Nyenschantz

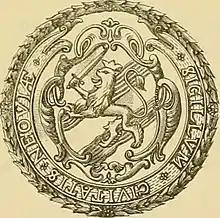
Drawing of the seal of Nyenskans by Carl von Bonsdorff from 1891.

The Ingrian War was triggered in 1610 as the new stability of Russia led to increased resistance to Polish occupation and Swedish influence in the country. As the Polish occupation of Moscow had ended, Russia began to actively resist the Swedish influence as they sought to regain control over occupied territories, including the province of Ingria, which Sweden insisted on keeping based on Russia violating conditions in the Treaty of Viborg. Sweden constructed a fortress in Ingria at a strategic position at the confluence of the prominent Neva River and one of its tributaries, the Okhta River. The new fort was officially named Nyenskans, derived from the Swedish terms "Nyen"-, the name for the Neva, and -"skans" meaning "bastion", and was capable of housing 500 people. The Ingrian War ended in Swedish victory in 1617 after the signing of the Treaty of Stolbovo, resulting in Russia ceding the territories to Sweden. In 1632, the settlement of Nyen was developed across the Okhta from Nyenskans, which was granted town privileges and became the administrative centre of Swedish Ingria in 1642. By the mid-17th century, Nyen had prospered as a trading hub with around 2,000 people, making it much more prominent and wealthier than Swedish Ingria's new capital, Nöteborg. According to church records, the town's population was primarily made up of Finns, secondarily Swedes, and some Germans. Around this time, Nyen's governor, John Geselia the Younger, banned Orthodox Christian Swedish subjects from settling in or near the town following tensions with Lutherans. The ban on Orthodox residents effectively cleansed Nyen of ethnic Russian, Izhorian, and Karelian inhabitants.